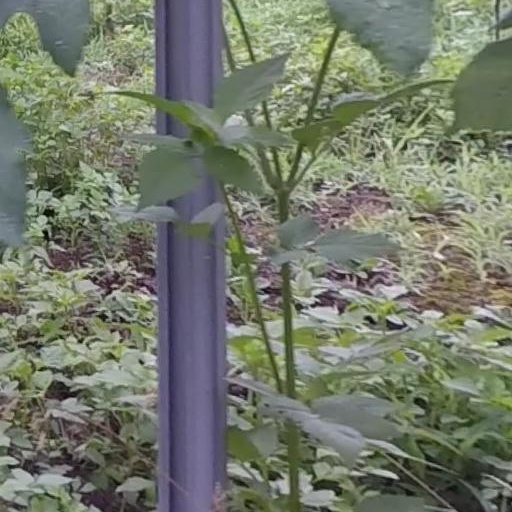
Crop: grape